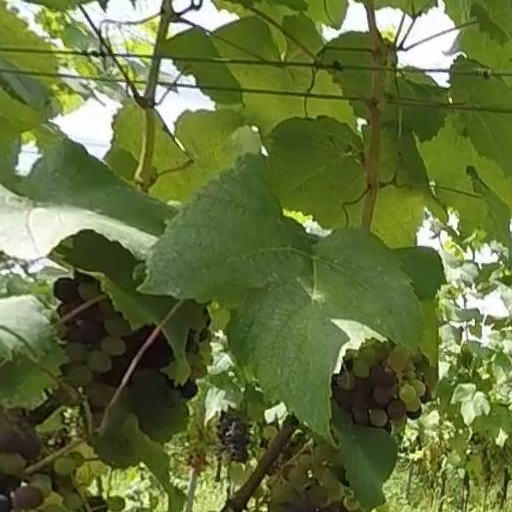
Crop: grape